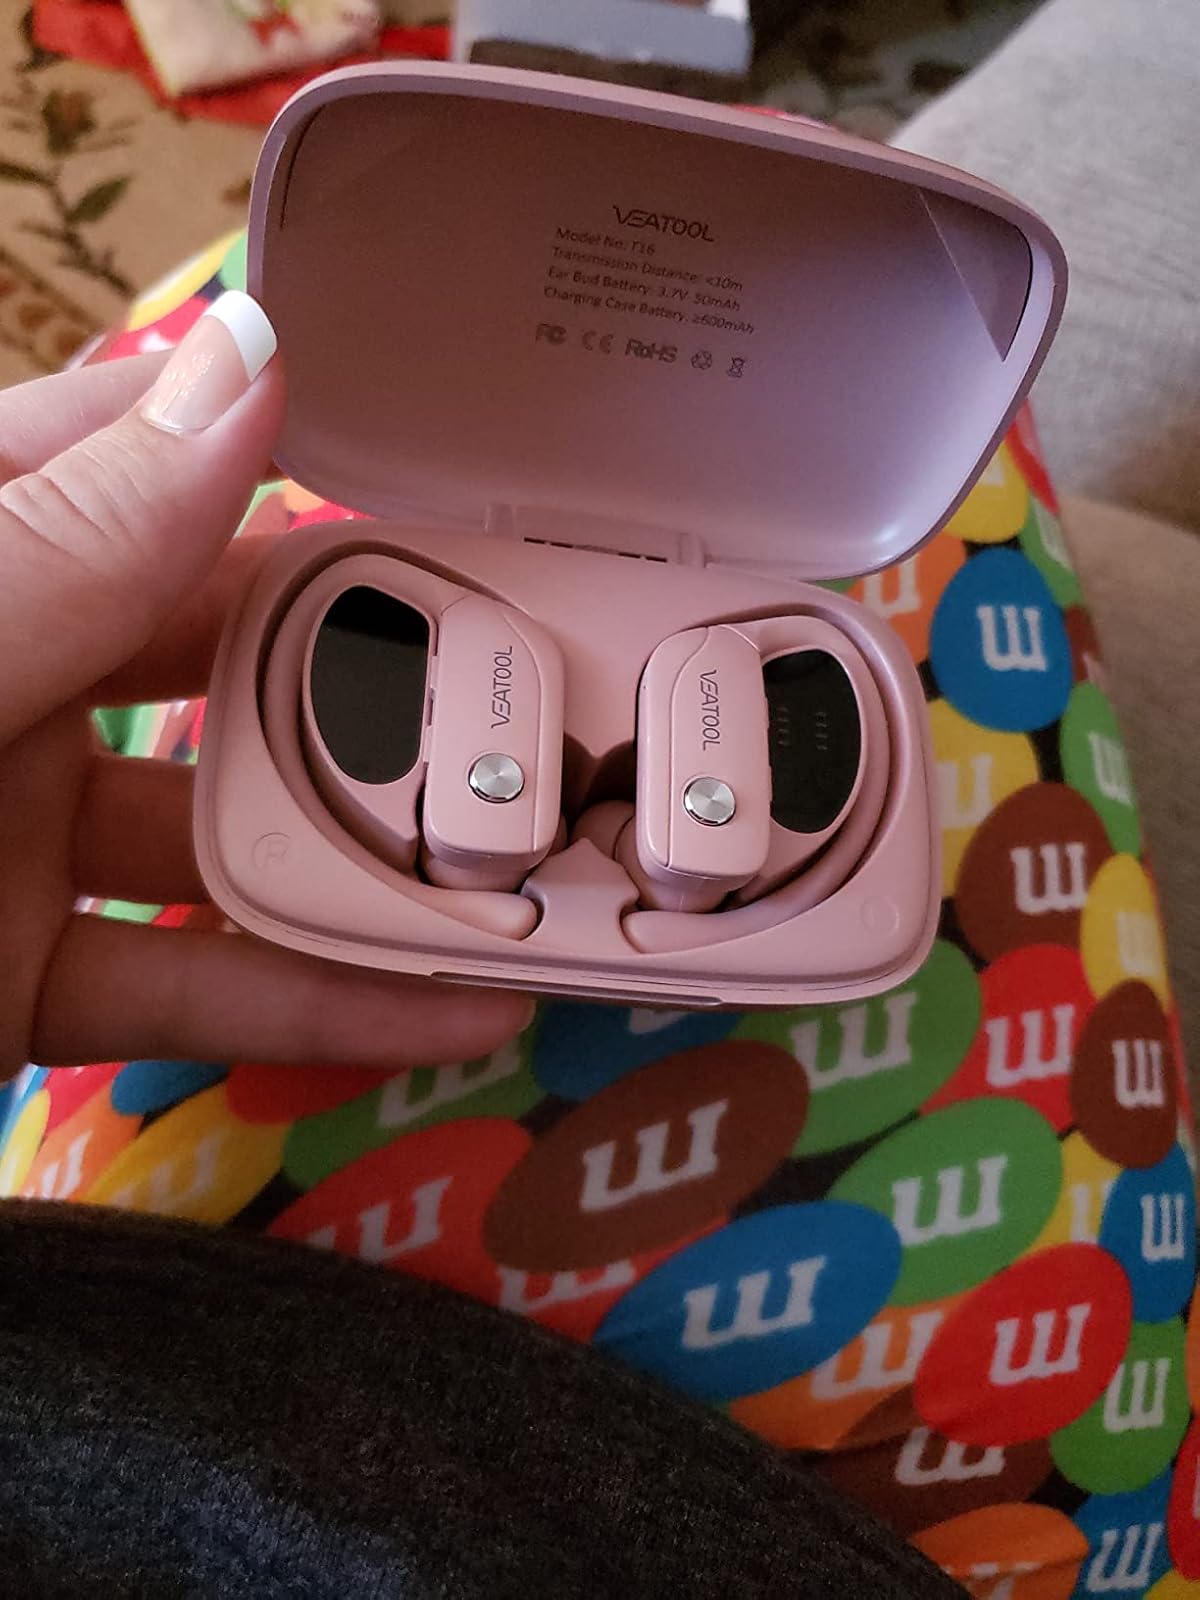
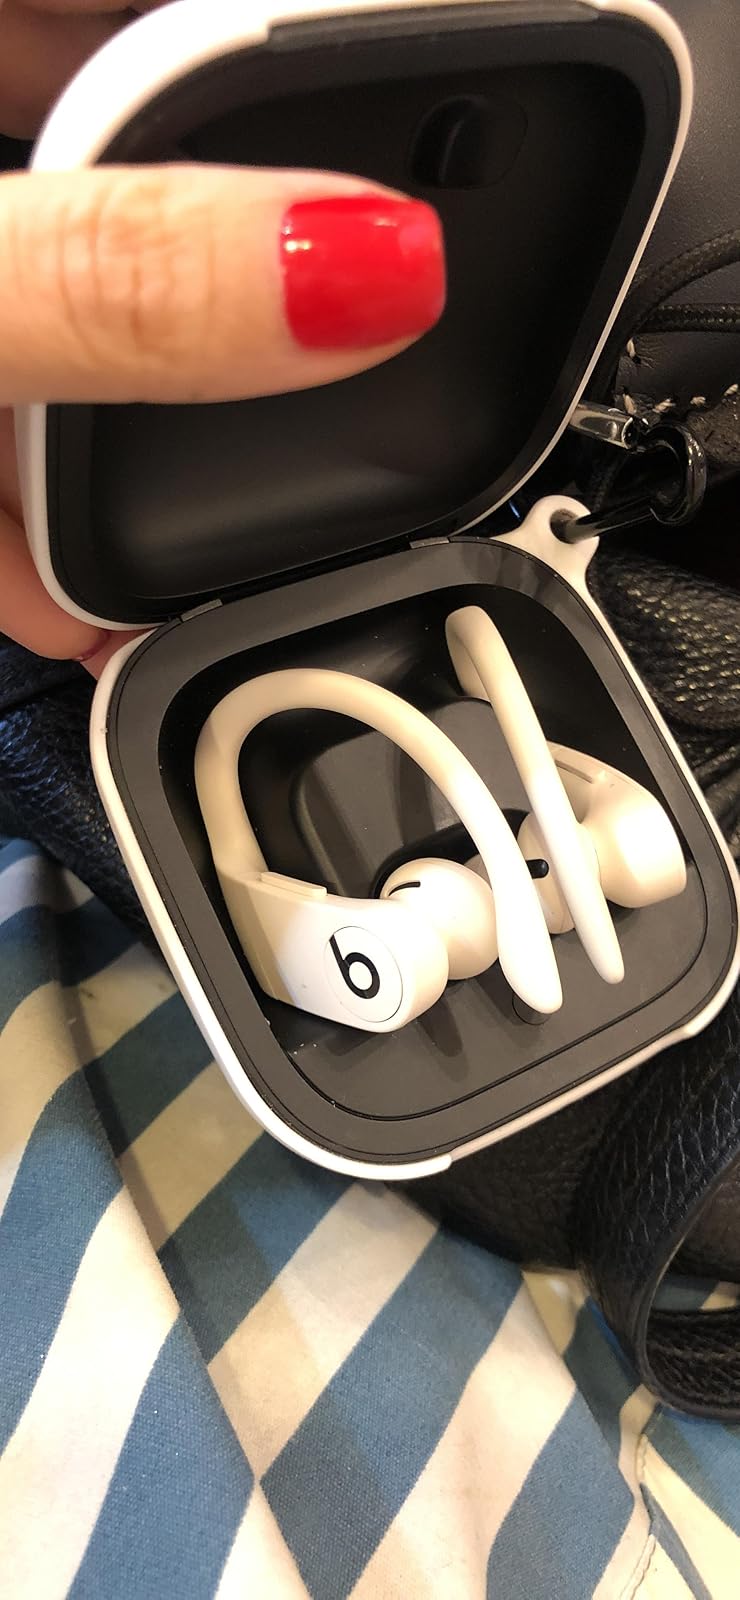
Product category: earbuds
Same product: no